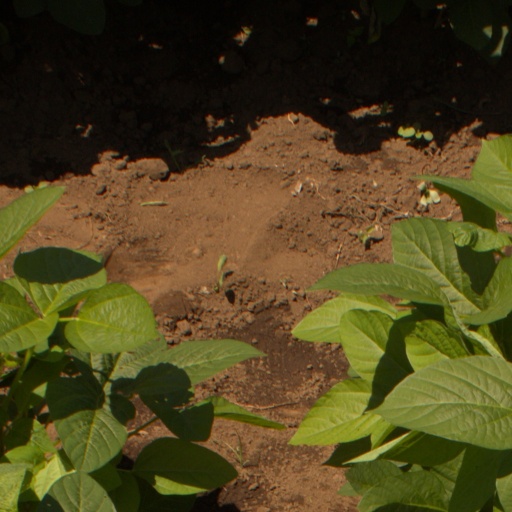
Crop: soybean